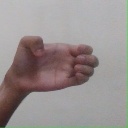
अक्षर: ख